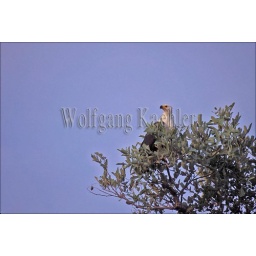
Botswana, okavango delta, near jedibe, african fish eagle, perched on tree